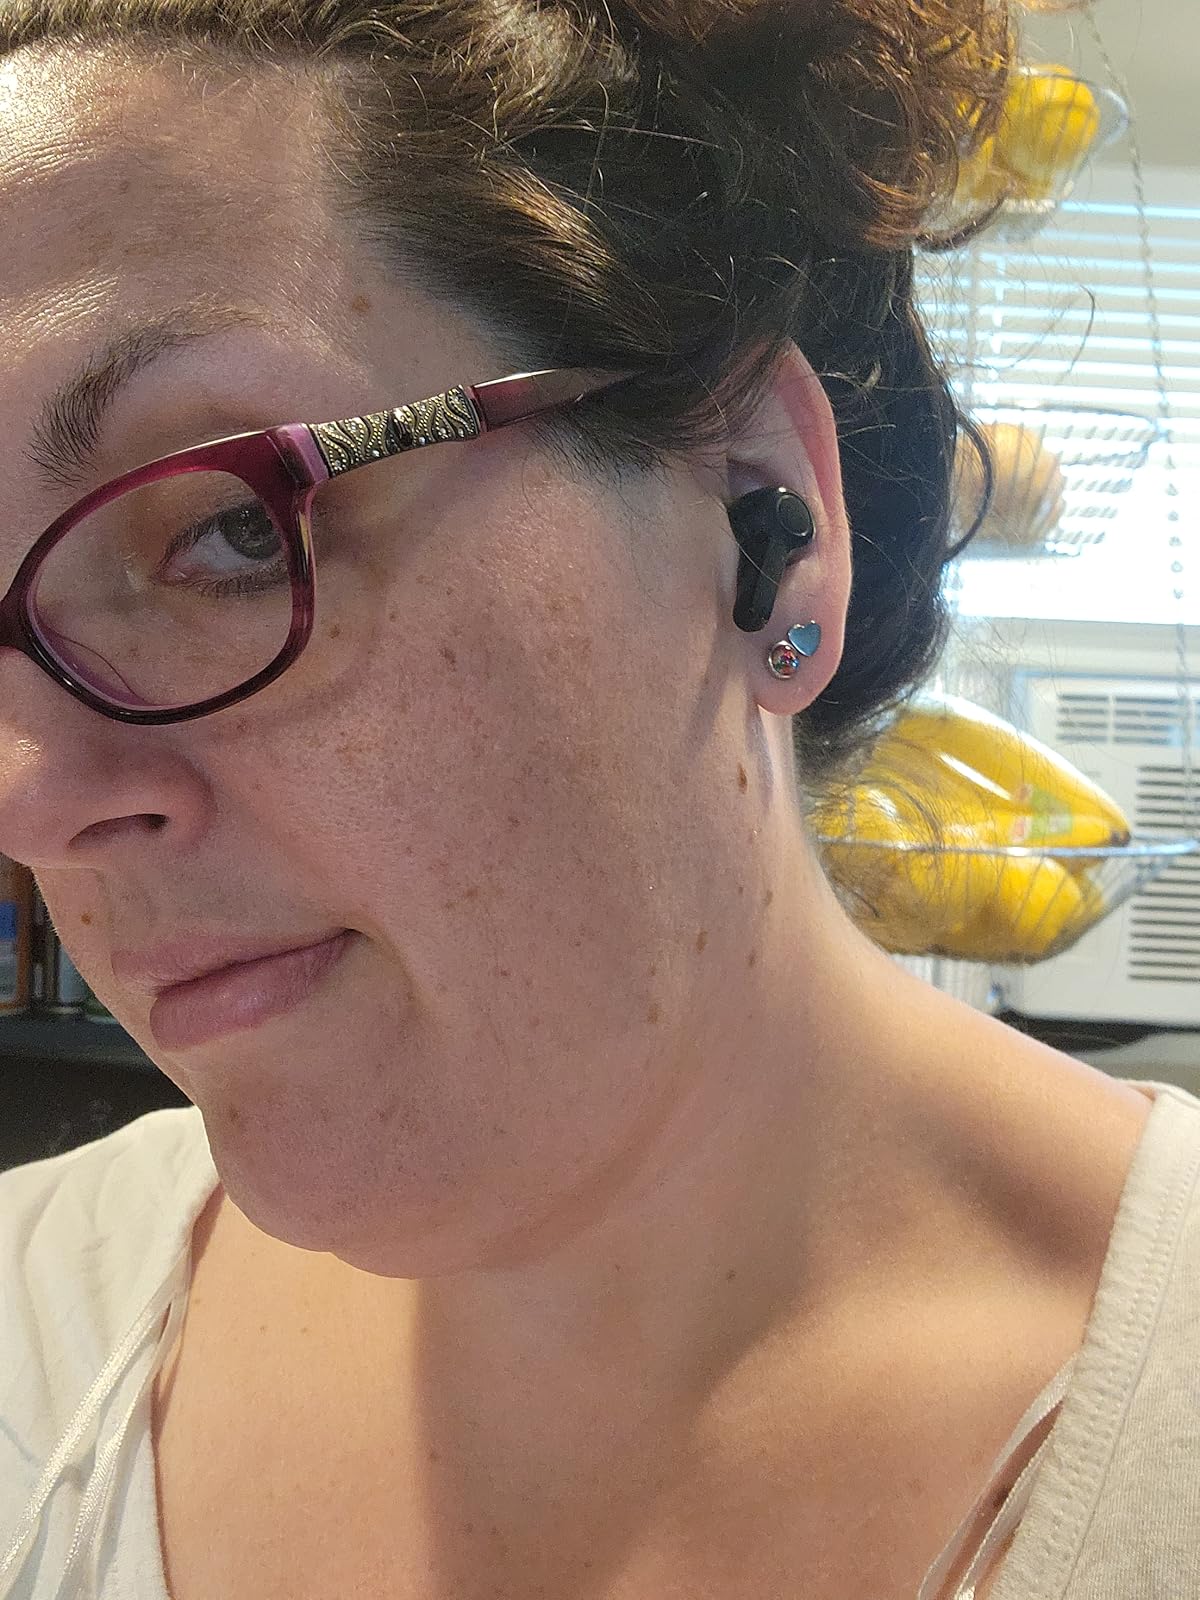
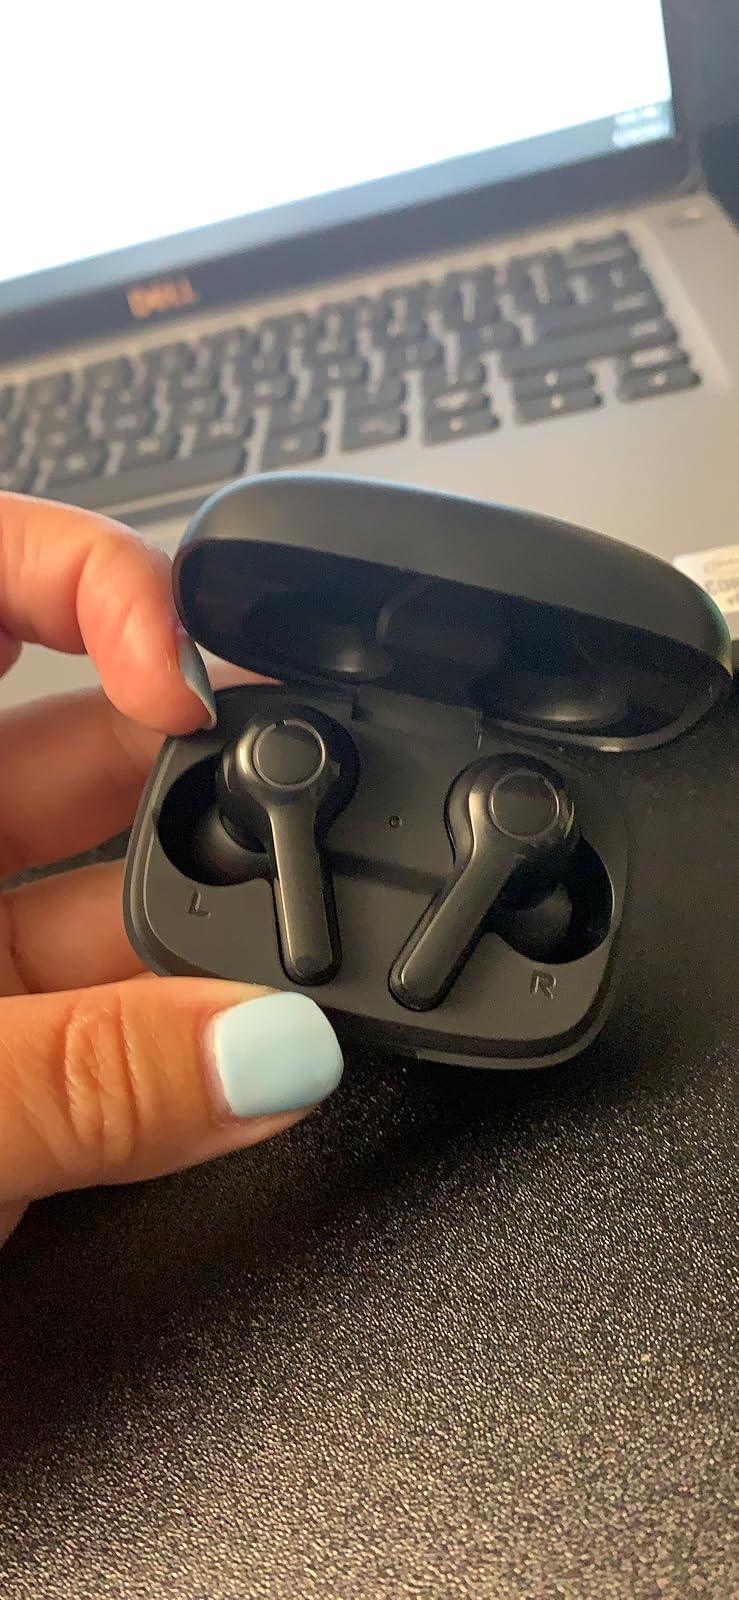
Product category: earbuds
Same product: yes